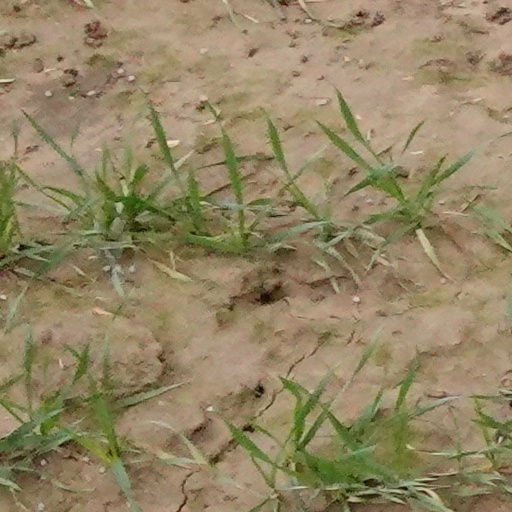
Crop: wheat